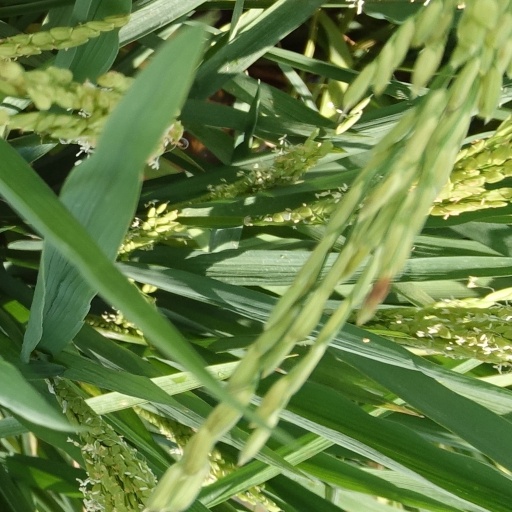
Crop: rice